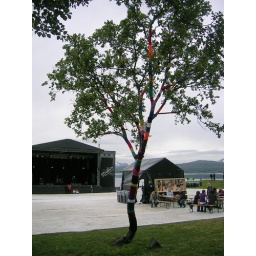
The white carpent covering the grass was laid down by me and 6-7 other volunteers